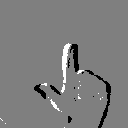
ASL letter: l